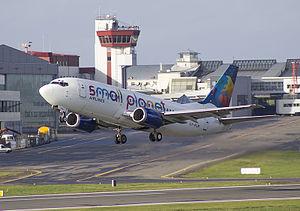
Dans le jargon de l'aéronautique, un mouvement est un décollage ou un atterrissage dans un aéroport.